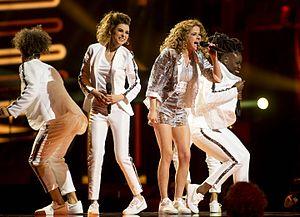
La Belgique participe au Concours Eurovision de la chanson, depuis sa première édition, en 1956 et ne l'a remporté qu'une seule fois : en 1986.